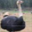
Label: bird